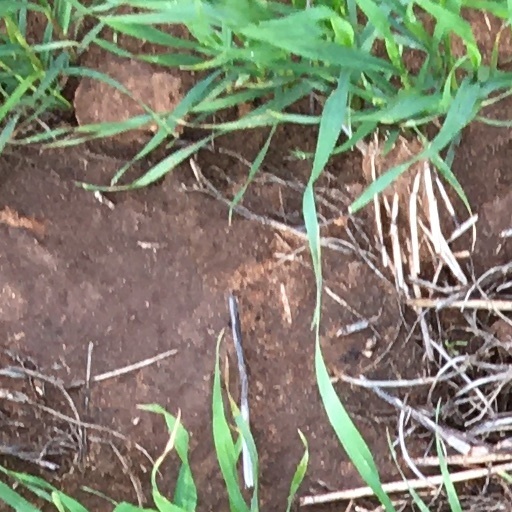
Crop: wheat